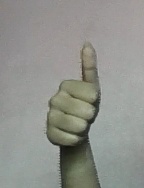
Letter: aleff